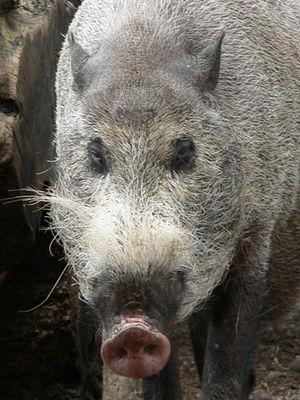
Le groin est un terme désignant surtout le museau des suidés, mais aussi des taupes et des musaraignes. C'est une structure plate, nue et mobile en forme de disque et percé par des narines. Soutenu par un fort cartilage et renforcé par un os dermique, les suidés s'en servent pour fouiller le sol et il complète les défenses pour déterrer des racines ou des tubercules. Chez l'Hylochère, le groin peut mesurer 16 cm de largeur pour 10 cm de hauteur. D'autres espèces comme le Blaireau à gorge blanche ou la Tortue à nez de cochon possèdent un appendice nasal similaire. Dans les anciennes reconstitutions, Palaeotherium est dépeint avec un groin mais des études plus récentes démontrent qu'il a une tête plus semblable au Cheval.